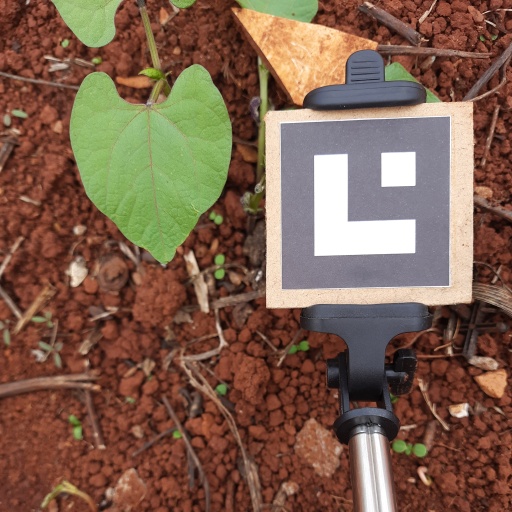
Observations: flat surface, no eating holes, under cloudy sky